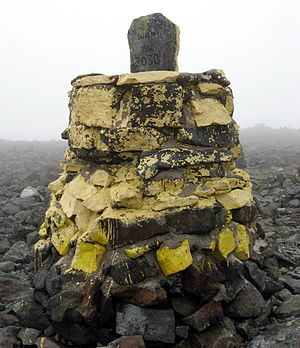
Halti
Toppen af Halti
Halti er det højeste fjeld i Finland, og er med sine 1.324 meter over havet også det højeste punkt i landet.